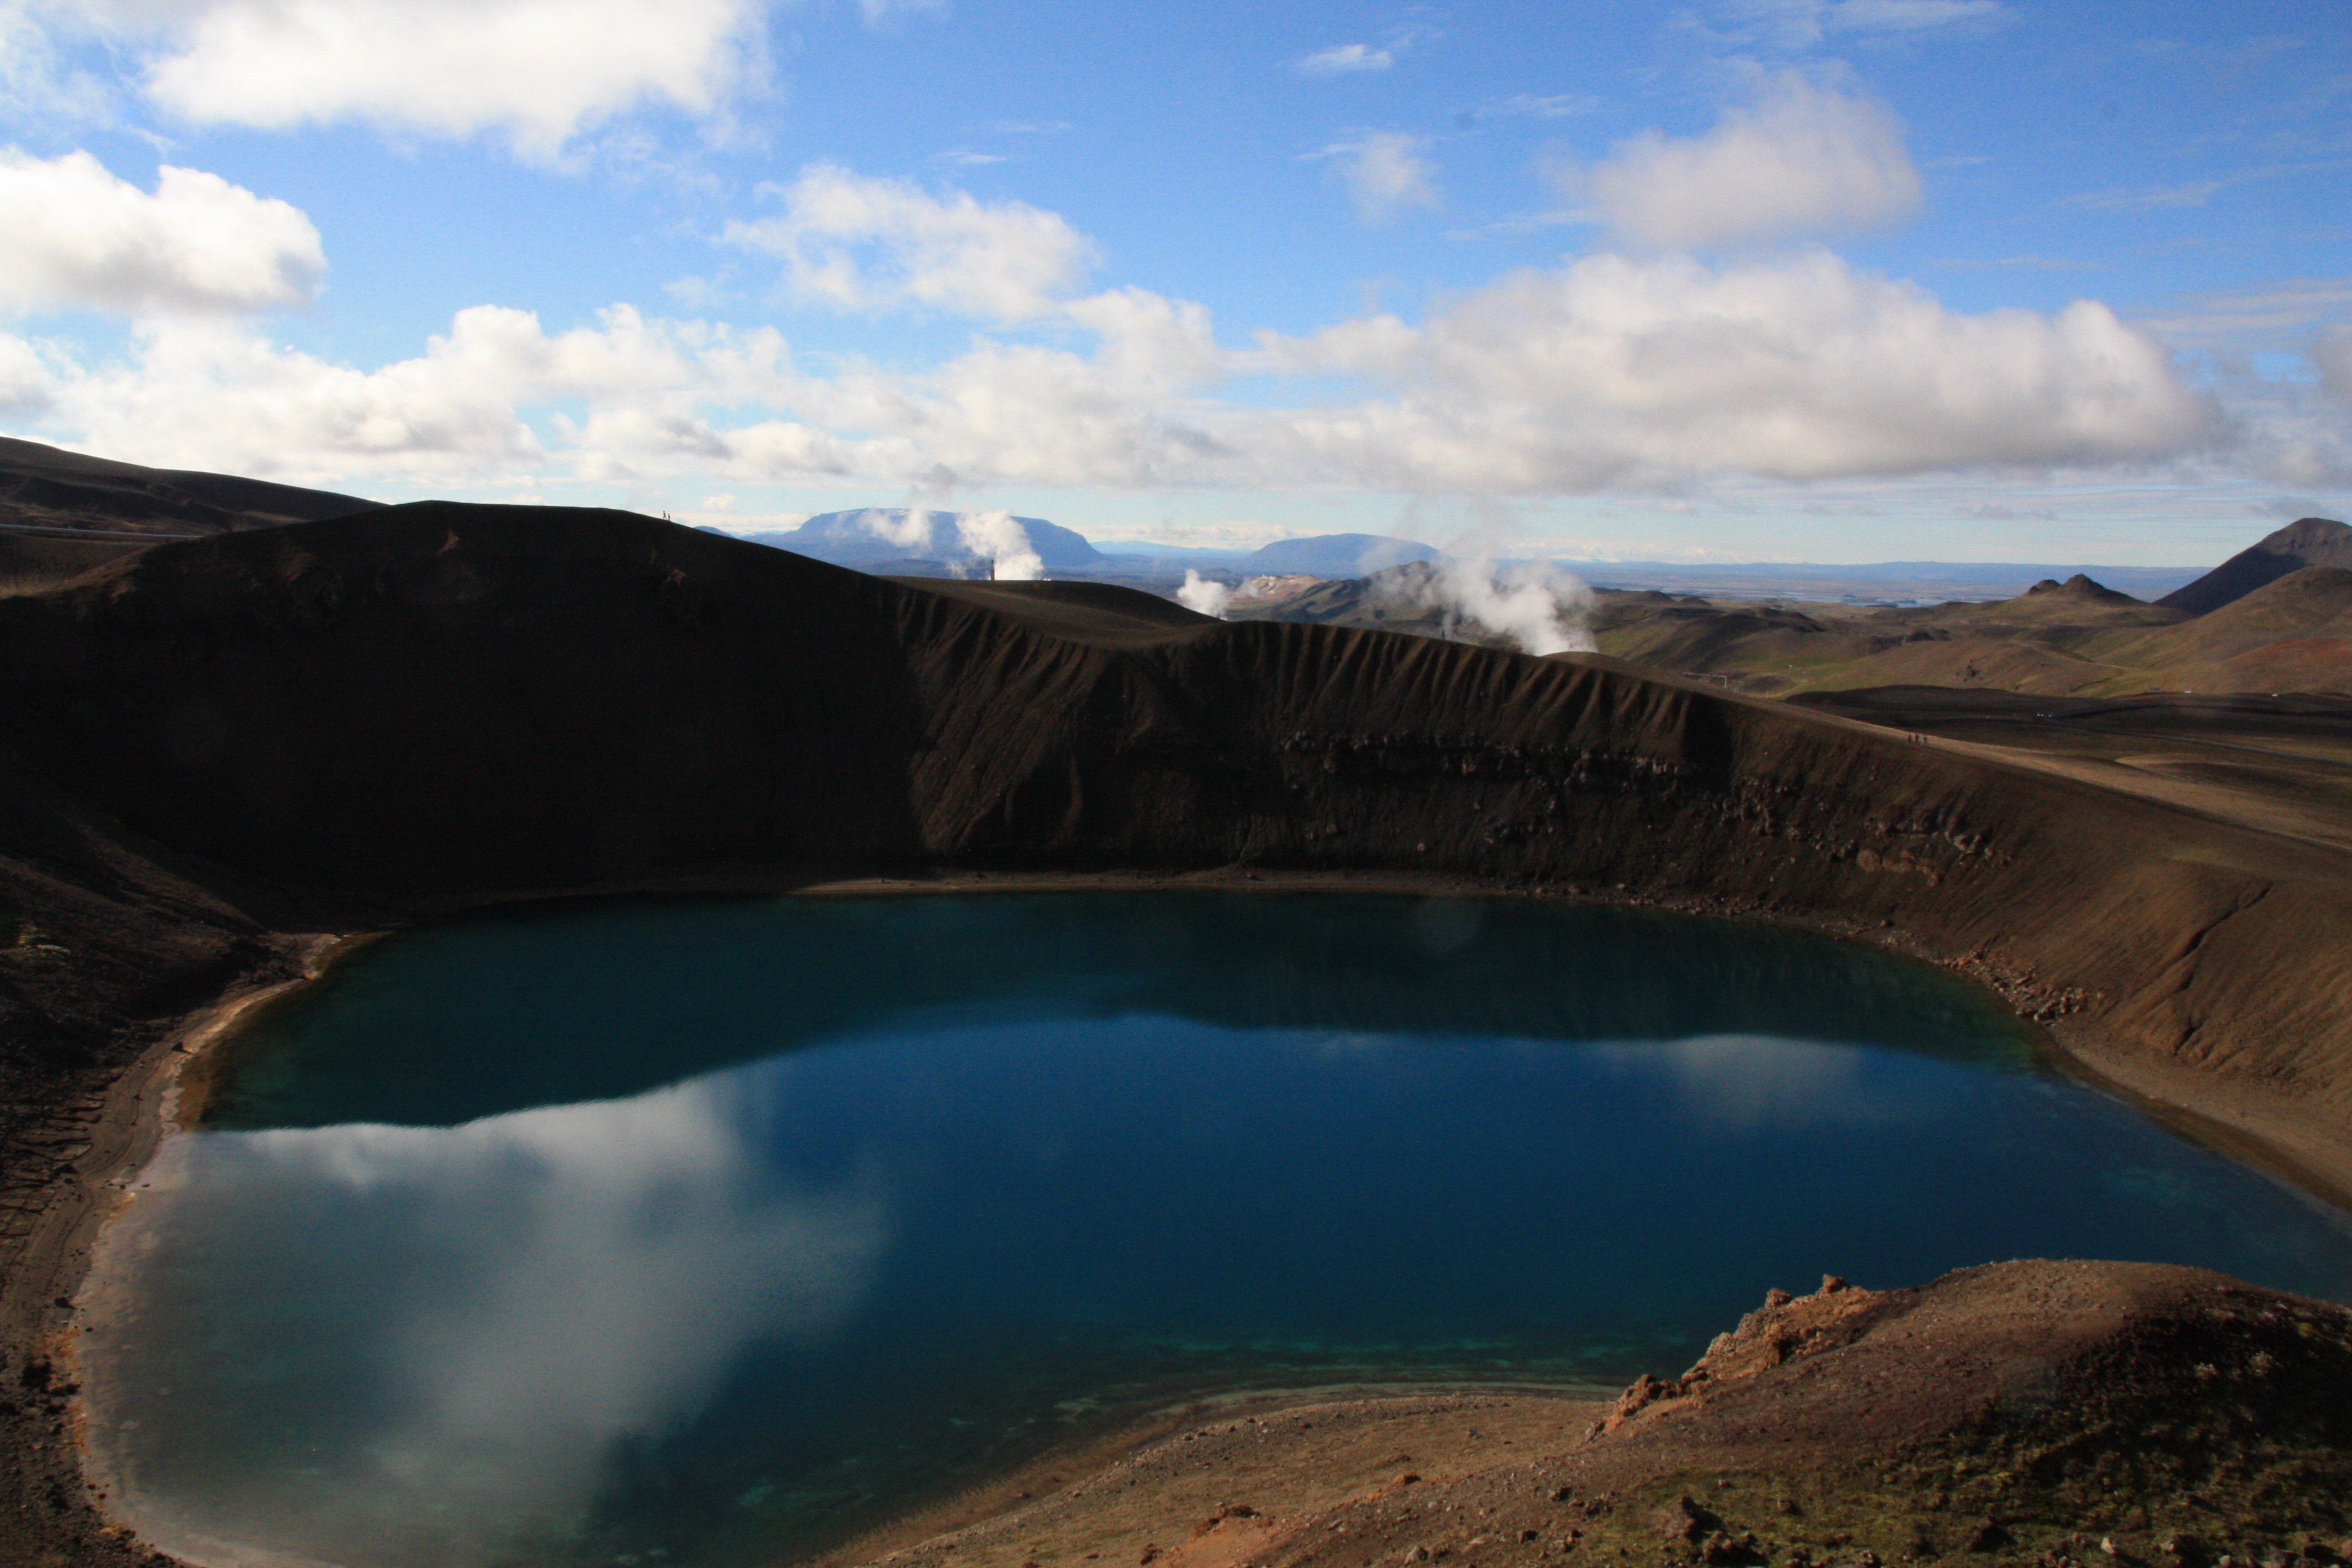
landscape, sea, water, wilderness, mountain, cloud, hill, lake, reflection, crater, blue, iceland, reservoir, body of water, farbenspiel, loch, crater lake, landform, volcanic crater, krafla, viti, myvatnregion